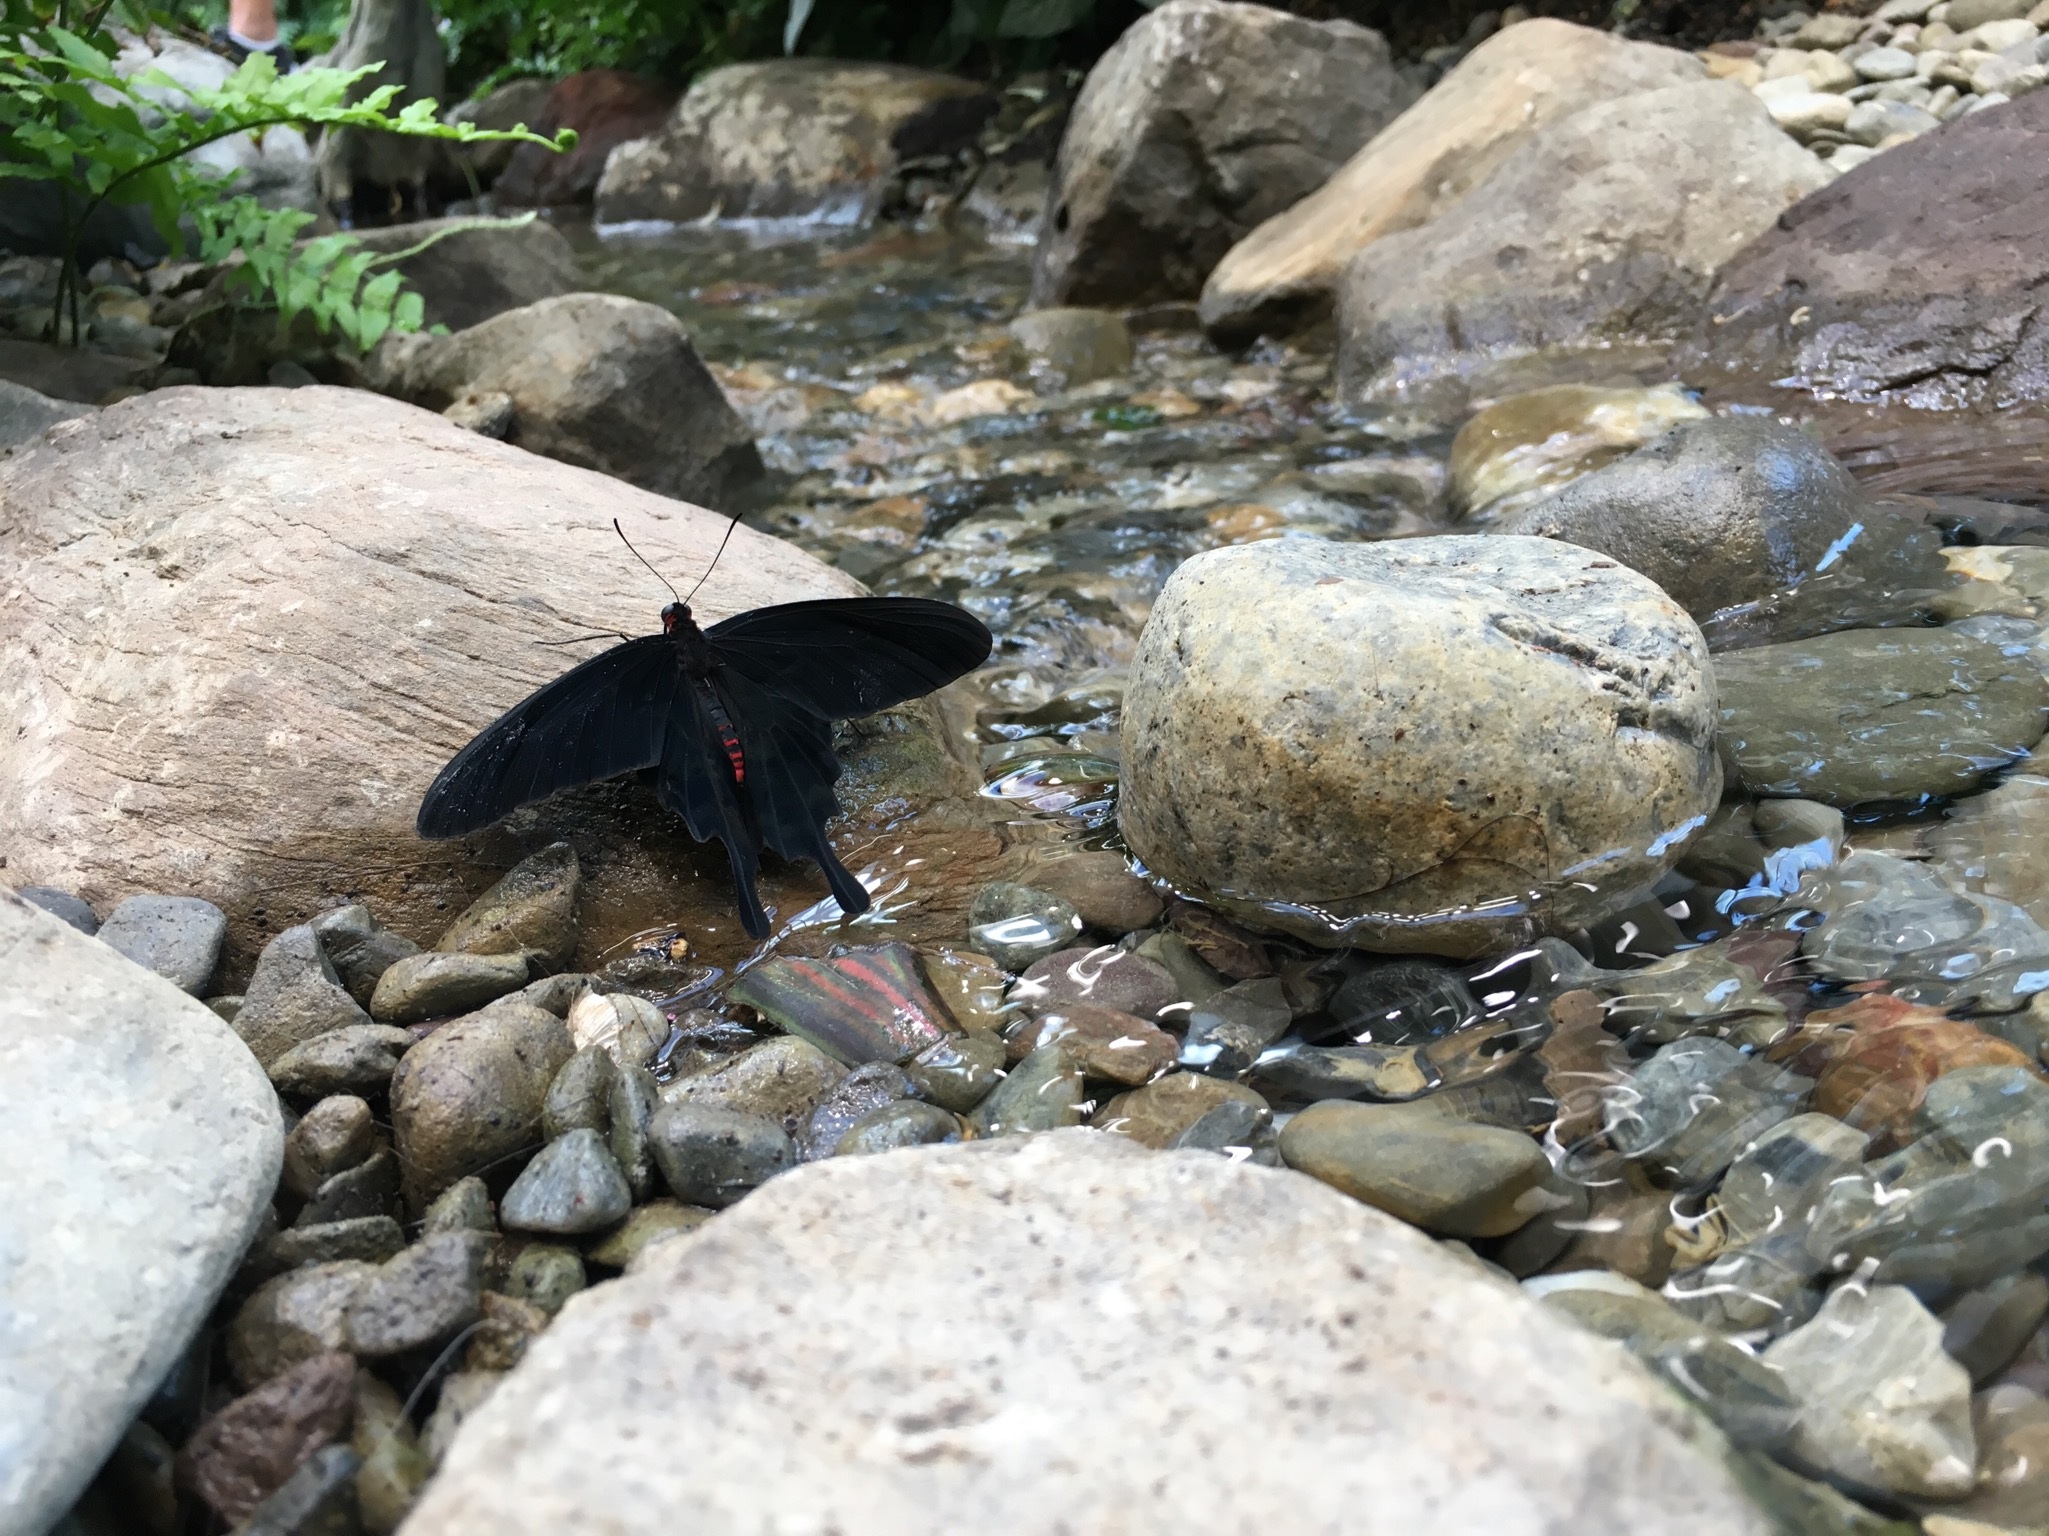
rock, wilderness, pond, wildlife, stream, fauna, boulder